Ksenija Milošević

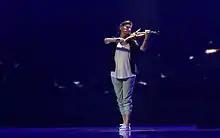
Ksenija Milosevic plays on violin during Eurovision Song Contest 2012

Ksenija Milošević (born April 26, 1982, Belgrade, Serbia, former SFR Yugoslavia) is a Serbian singer and violinist, and a member of the girlband Beauty Queens, which was formed by gathering backing vocalists of Marija Šerifović after victory in the Eurovision Song Contest 2007.